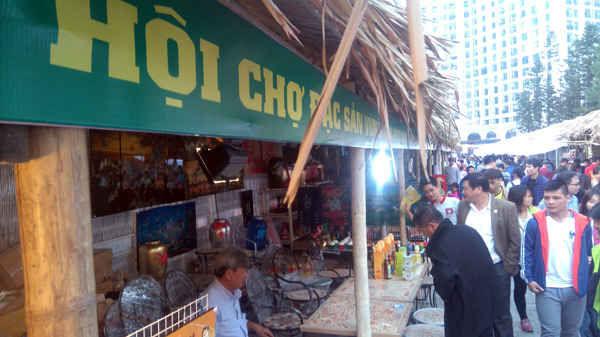
có một nhóm người đang xuất hiện ở bên gian hàng có bảng hiệu nền xanh lá cây